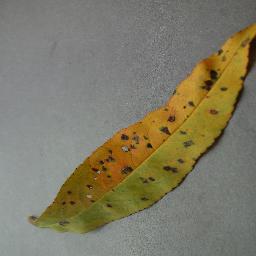
Label: Peach___Bacterial_spot